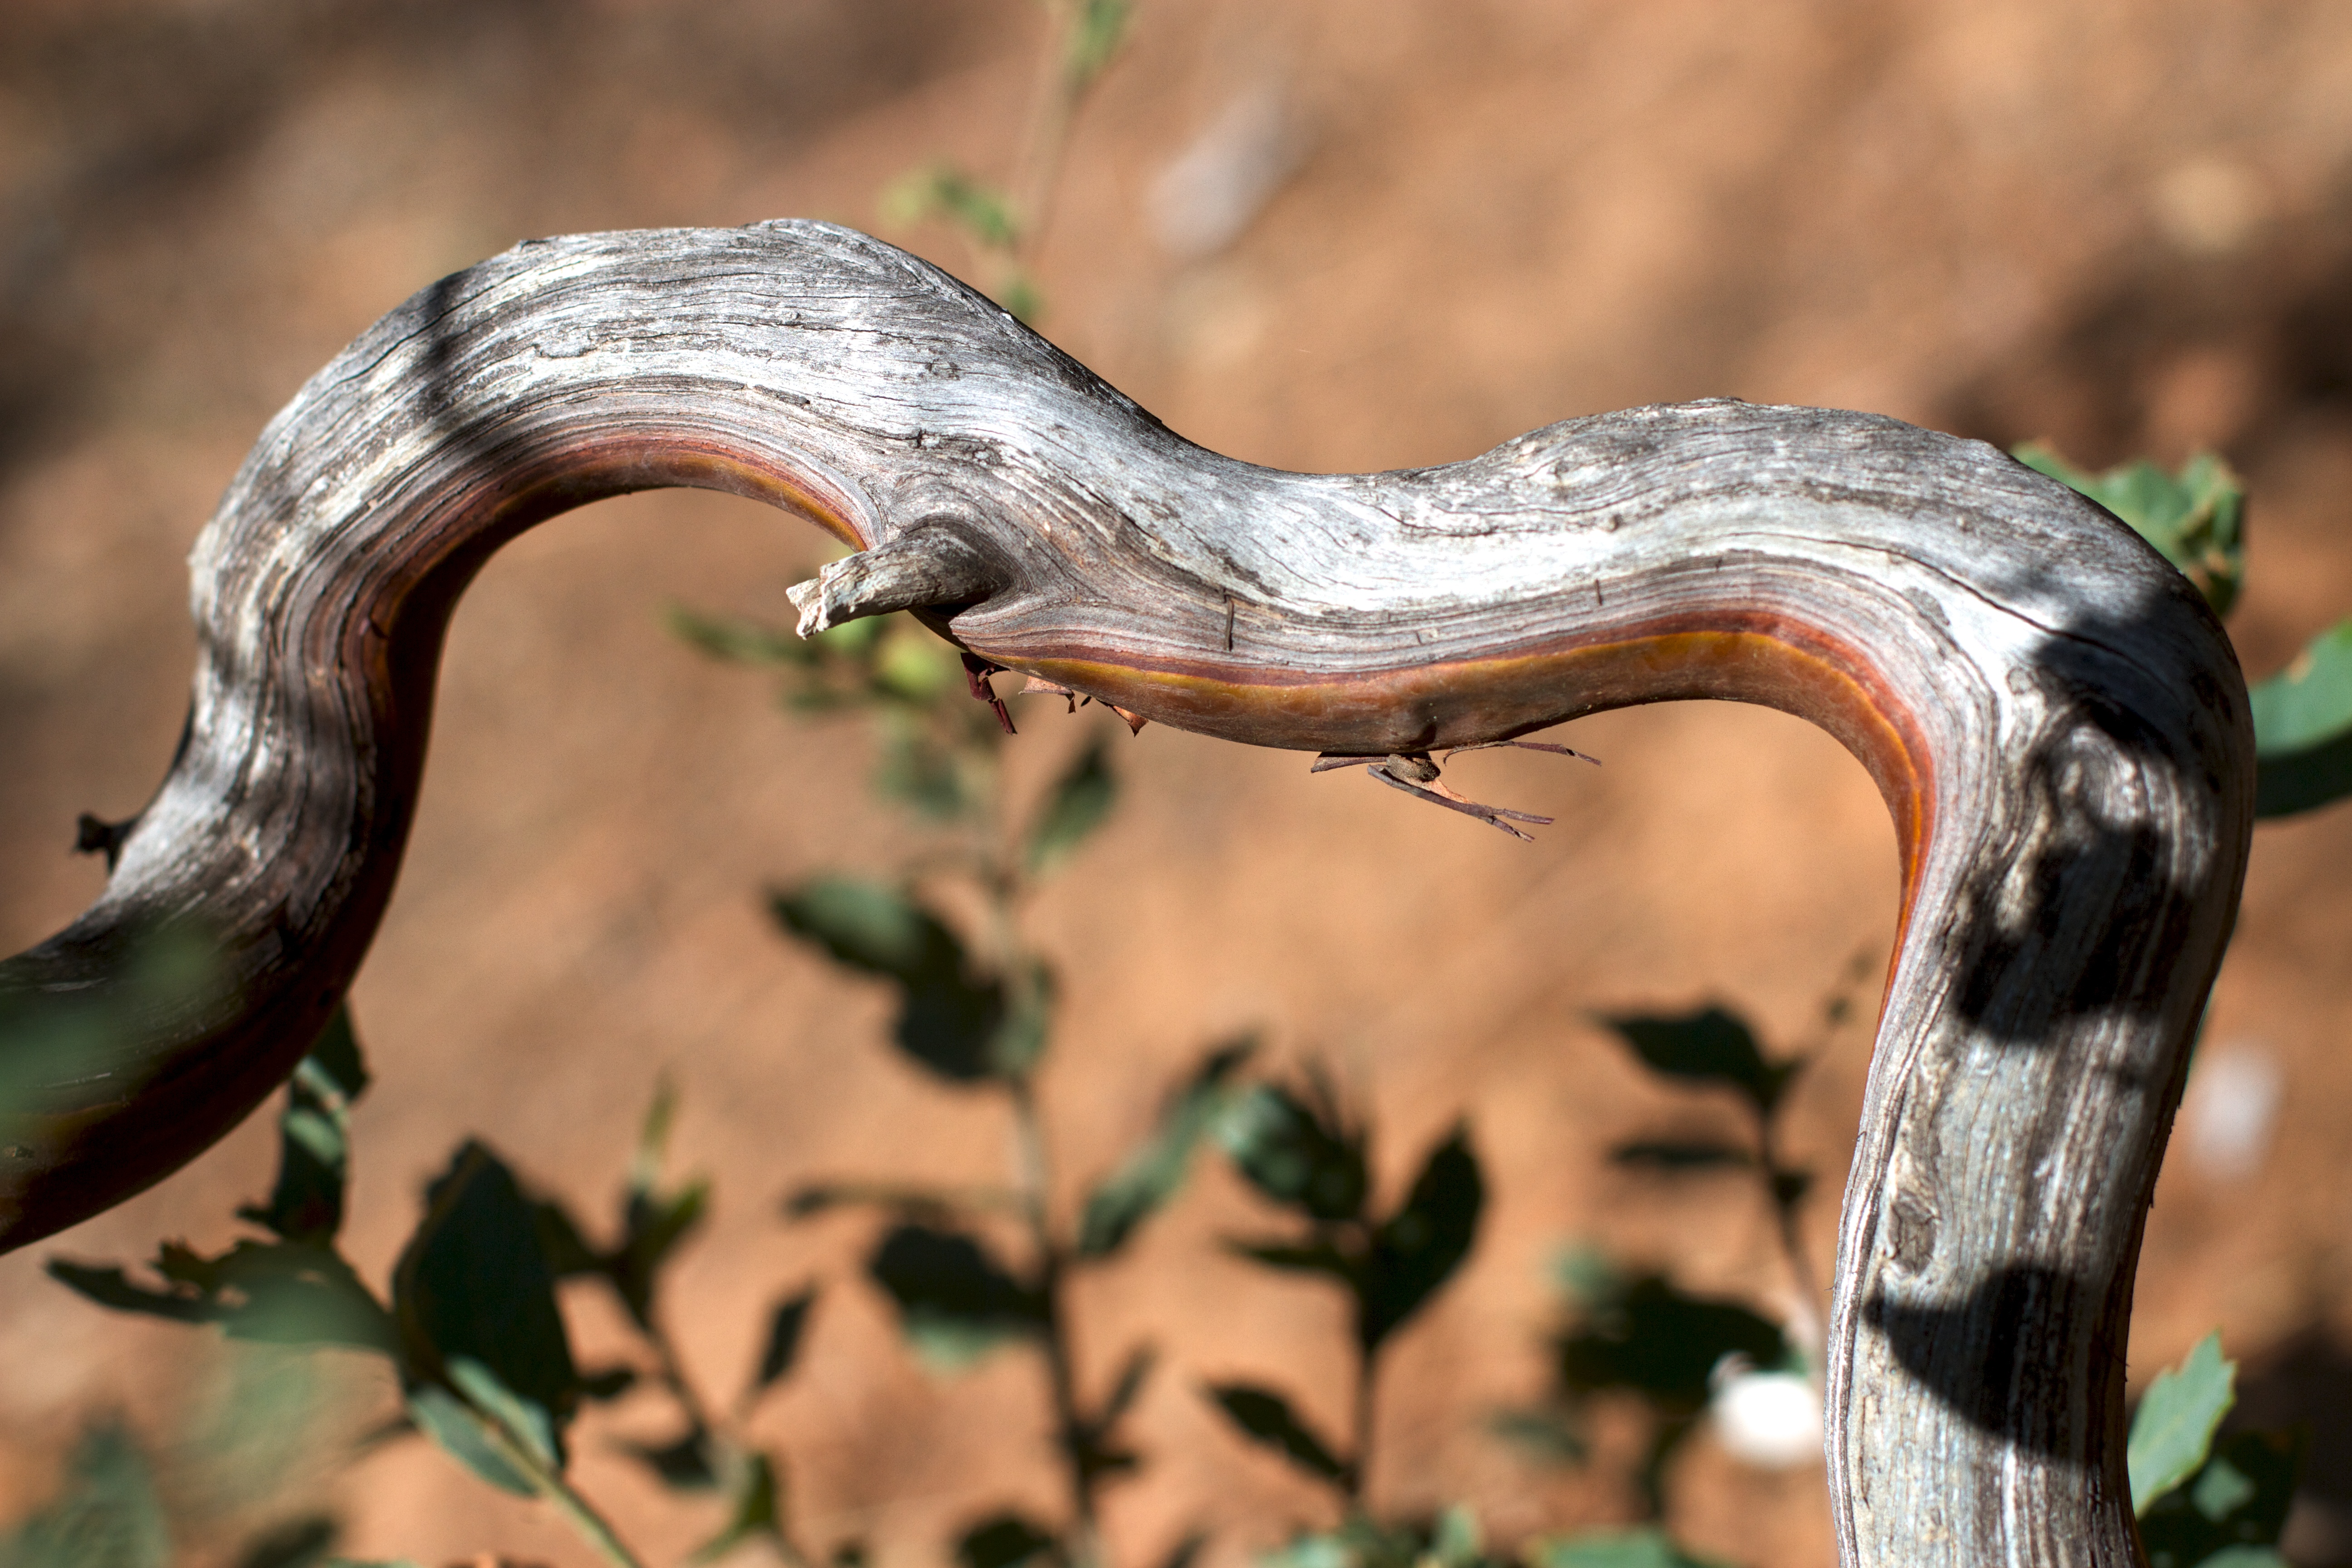
branch, wildlife, horn, reptile, fauna, close up, snake, serpent, macro photography, scaled reptile, boas